Vytautas the Great Bridge

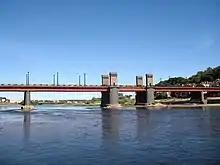
Vytautas the Great Bridge

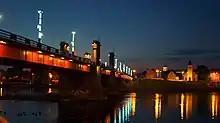
Vytautas the Great Bridge at night

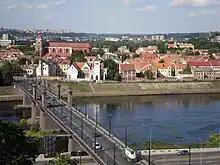
Vytautas the Great Bridge in 2009

Vytautas the Great Bridge, also known as Aleksotas Bridge before 1930 and from 1940 until 23 February 2008, crosses the Nemunas River to connect Aleksotas and Old Town in Kaunas, Lithuania. Its length exceeds 256 meters, and its width is of 16 meters. The means of payment for the building of the bridge was arranged back in 1927. After several stages of competition, Copenhagen-based engineers obtained the rights to build the bridge. Finally, on January 11, 1930, the bridge was completed being named after Grand Duke of Lithuania Vytautas the Great.